Institut supérieur de l'aéronautique et de l'espace

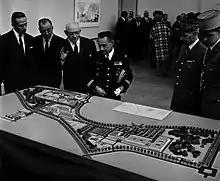
Model of the ENSAE campus in 1968.

The historic logo of the former SUPAERO school: the owl, associated with the Greek Goddess, Athena, is a symbol of knowledge. Today, the owl is still part of the ISAE-SUPAERO logo.